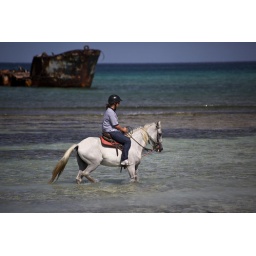
This is a shot of a girl riding a horse in front of a shipwreck